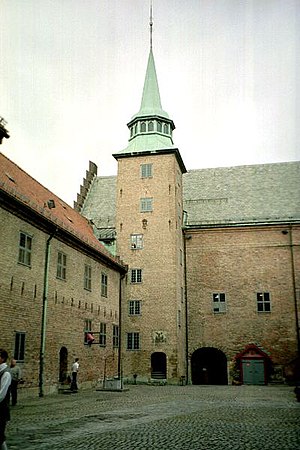
Akershus slot
Akershus slot og fæstning
Akershus slot er en af de mest betydelige fæstninger i Norge. Den er strategisk beliggende på Akersnæs i Oslo. Borgen har overlevet flere belejringer, og er aldrig blevet indtaget med magt af en fjendtlig, udenlandsk hær, men blev overgivet til den tyske besættelsesmagt i 1940.